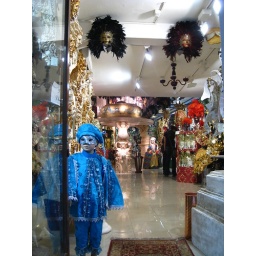
The boy in blue greeting you.